Fadel Antar

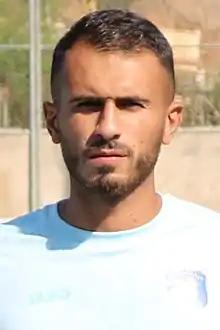
Antar with Shabab Sahel in 2021

Fadel Mohammad Antar (born 13 November 1995) is a Lebanese footballer who plays as a striker for club Ahed.